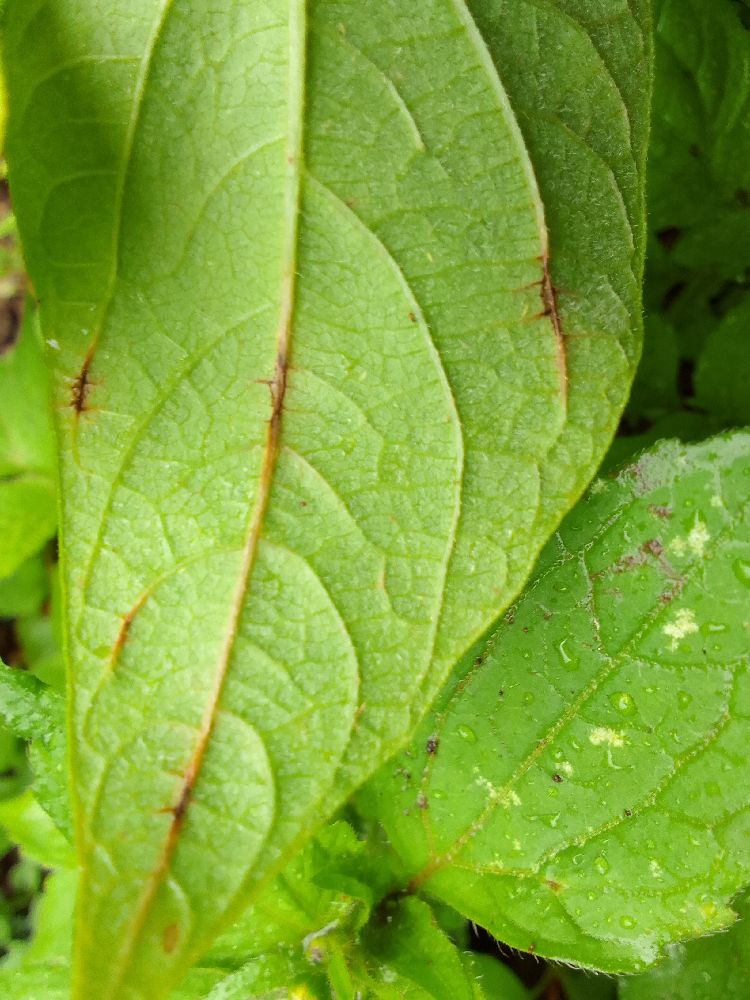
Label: anthracnose